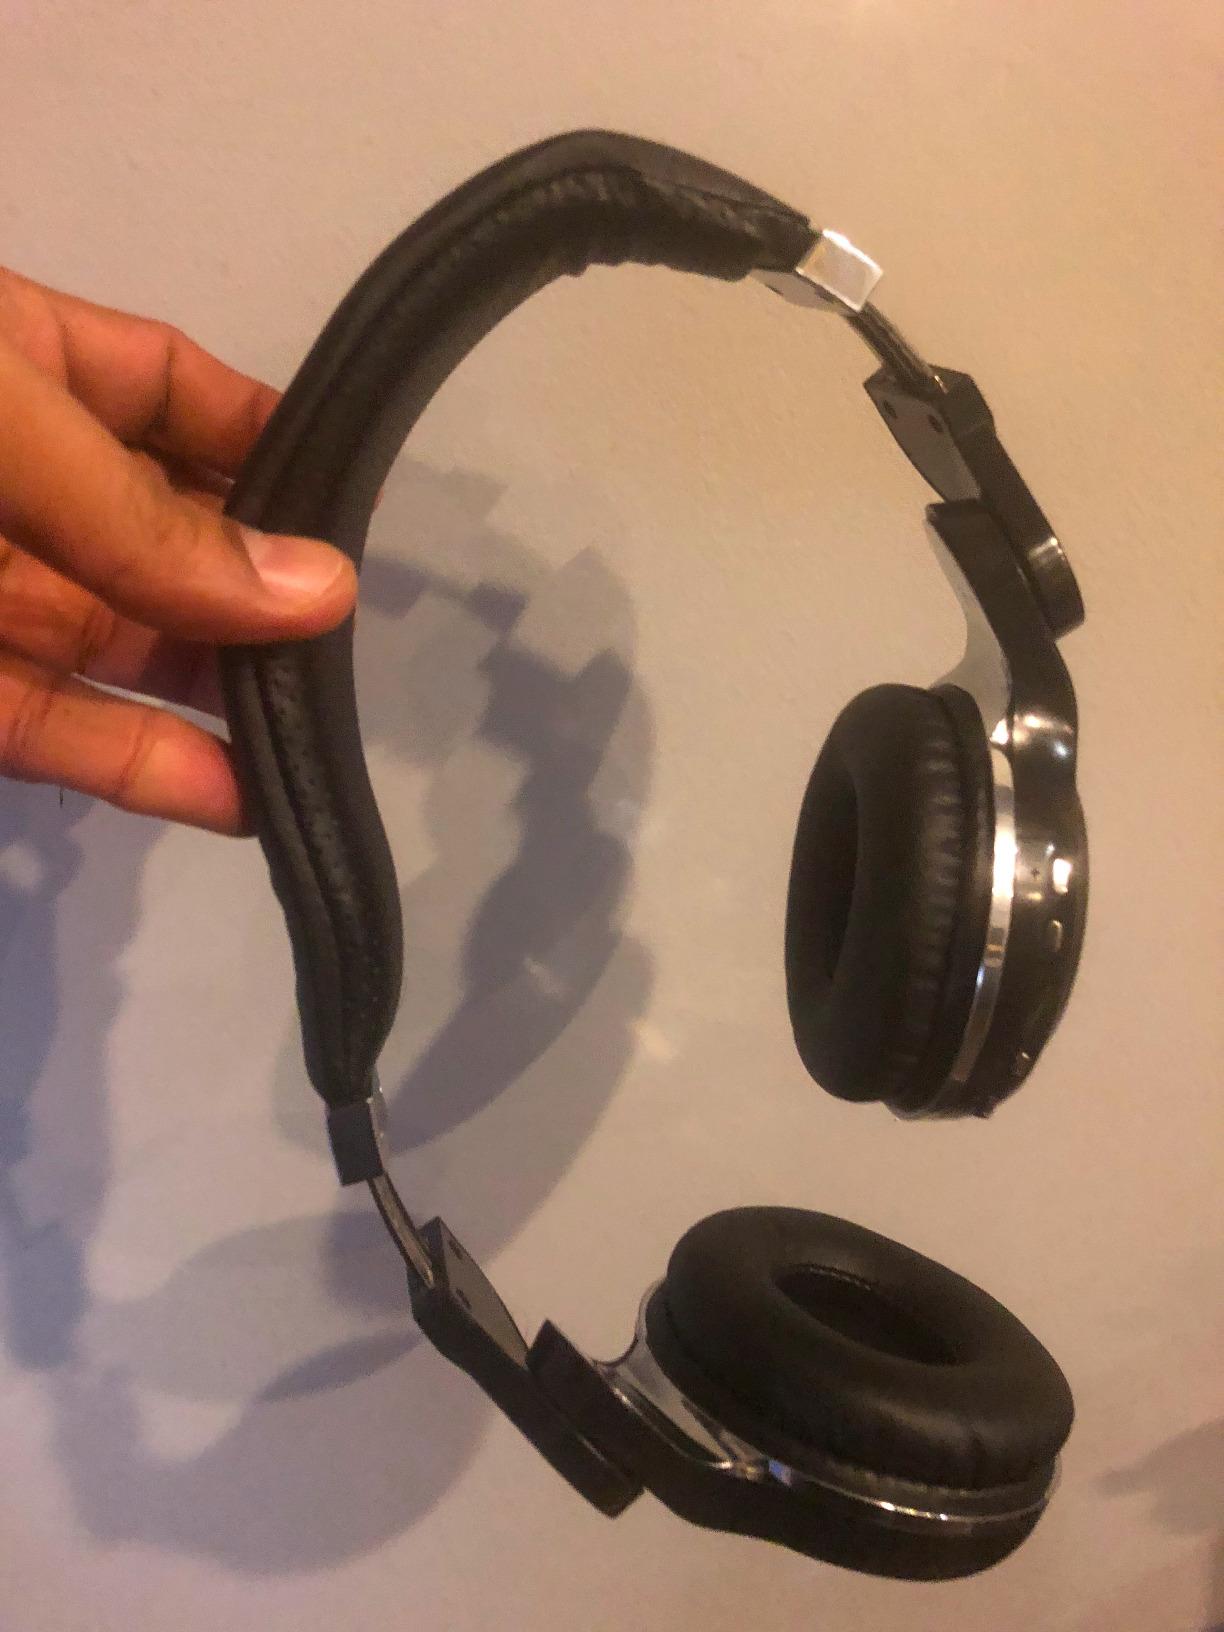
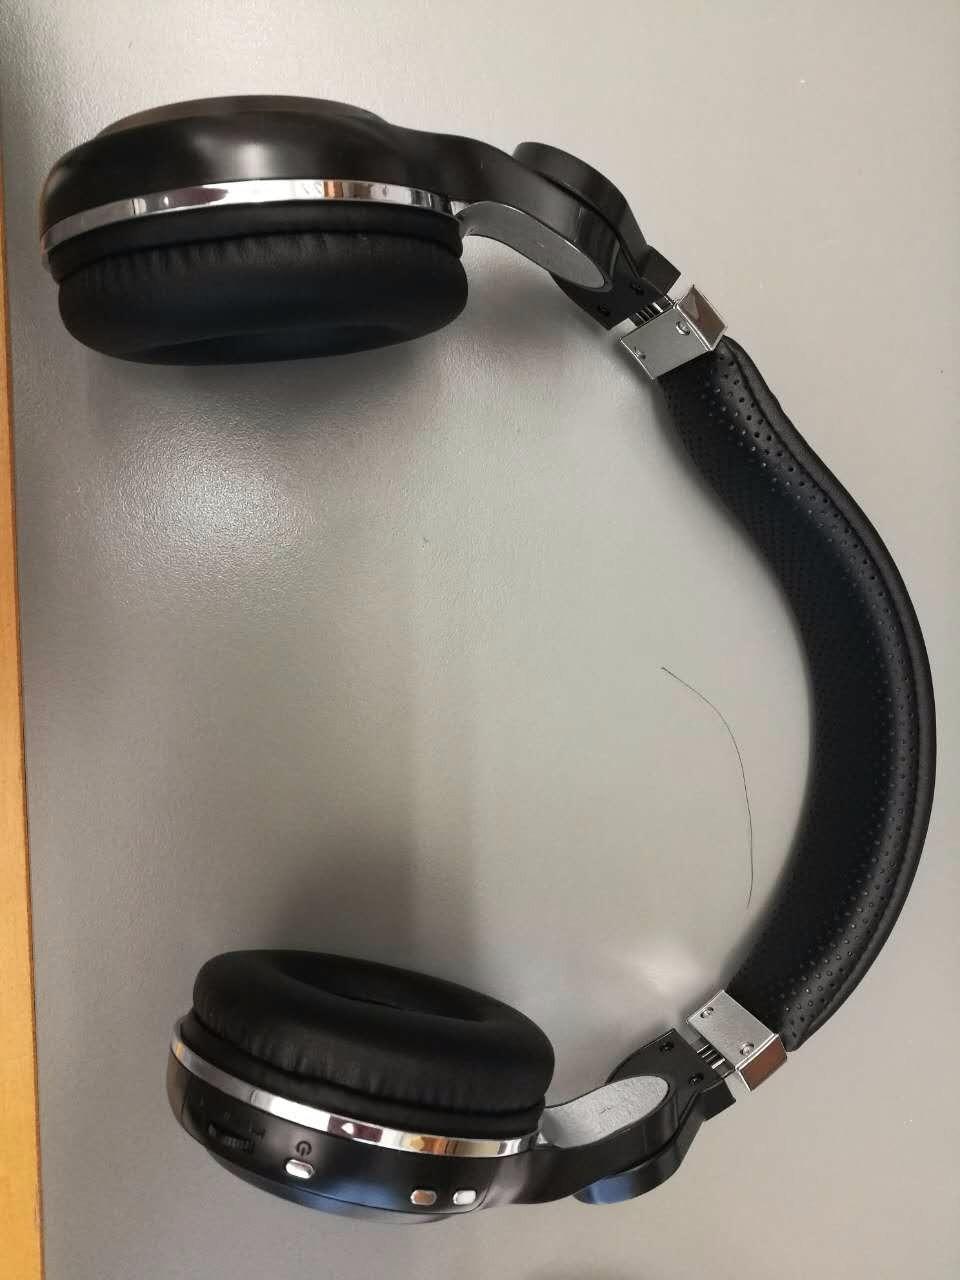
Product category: headphones
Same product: no